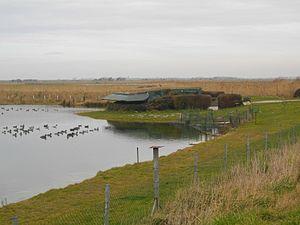
Une Hutte dans le Hâble d'Ault
Le Hâble d'Ault est une aire protégée du littoral picard située dans le département de la Somme sur le territoire des communes de Cayeux-sur-Mer, Woignarue et Brutelles.